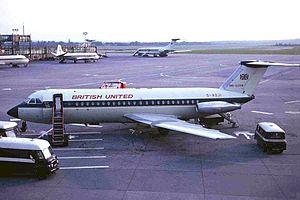
La Flèche d'argent est un ancien service de la SNCF, créé en 1956, qui reliait Paris à l’Angleterre en combinant le train avec l'avion, la S.N.C.F. s'étant associé avec la « compagnie aérienne française Air Transport », avec la particularité que le terminus du train était directement sur le tarmac de l'aéroport, permettant une correspondance directe entre les deux moyens de transport.